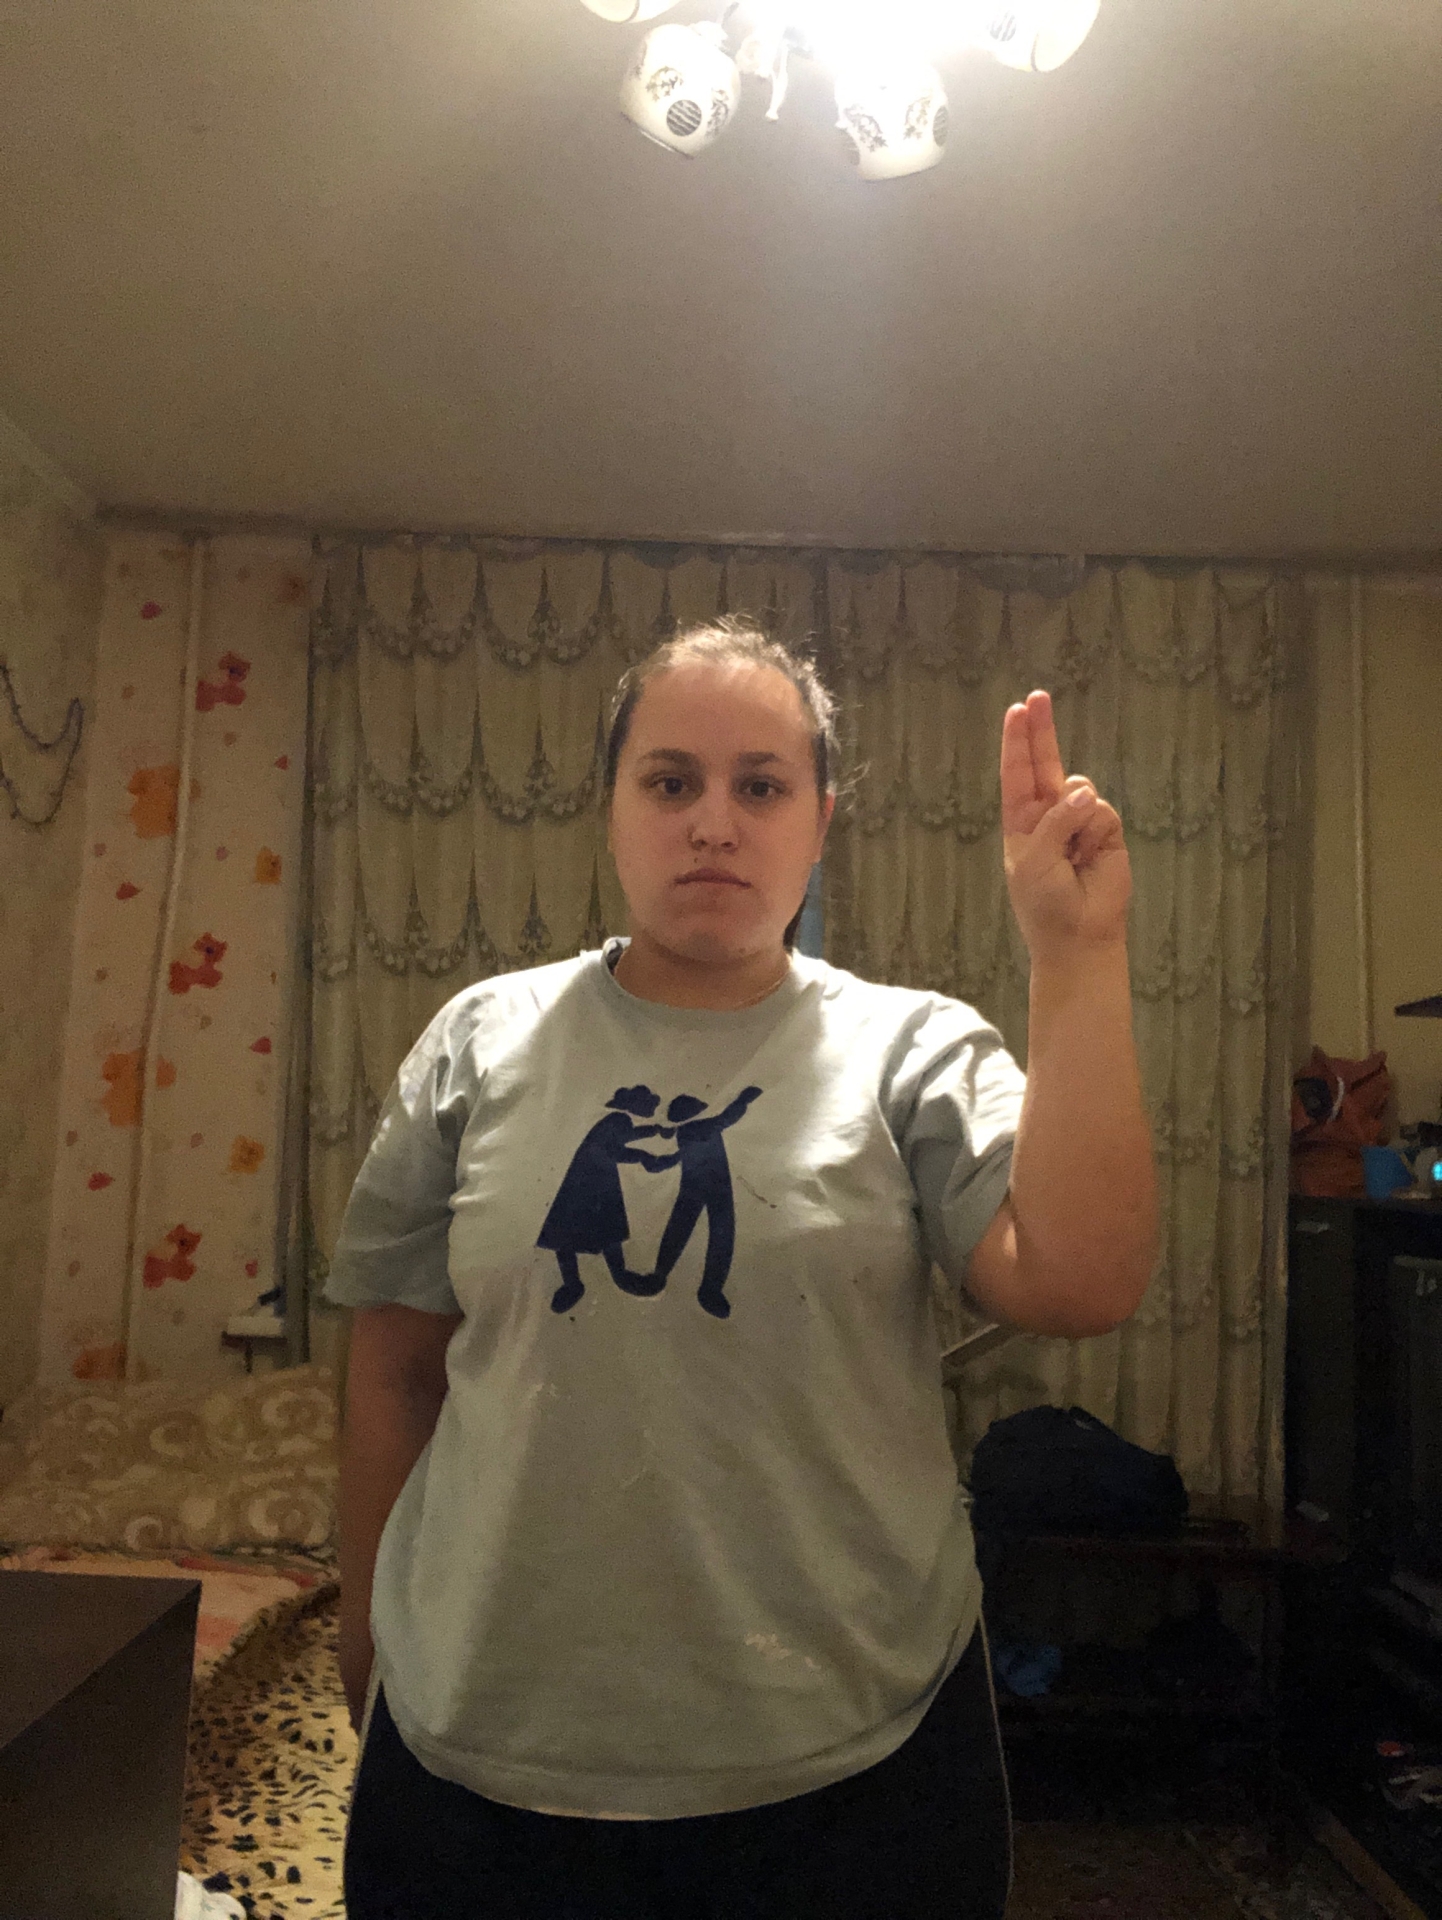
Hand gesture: two_up